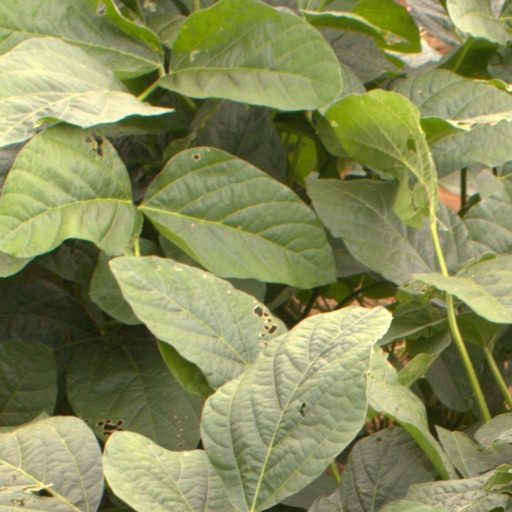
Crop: soybean